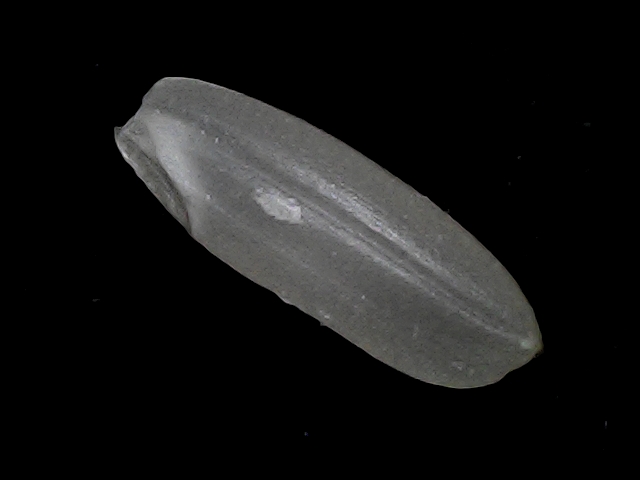
Rice variety: BRRI67